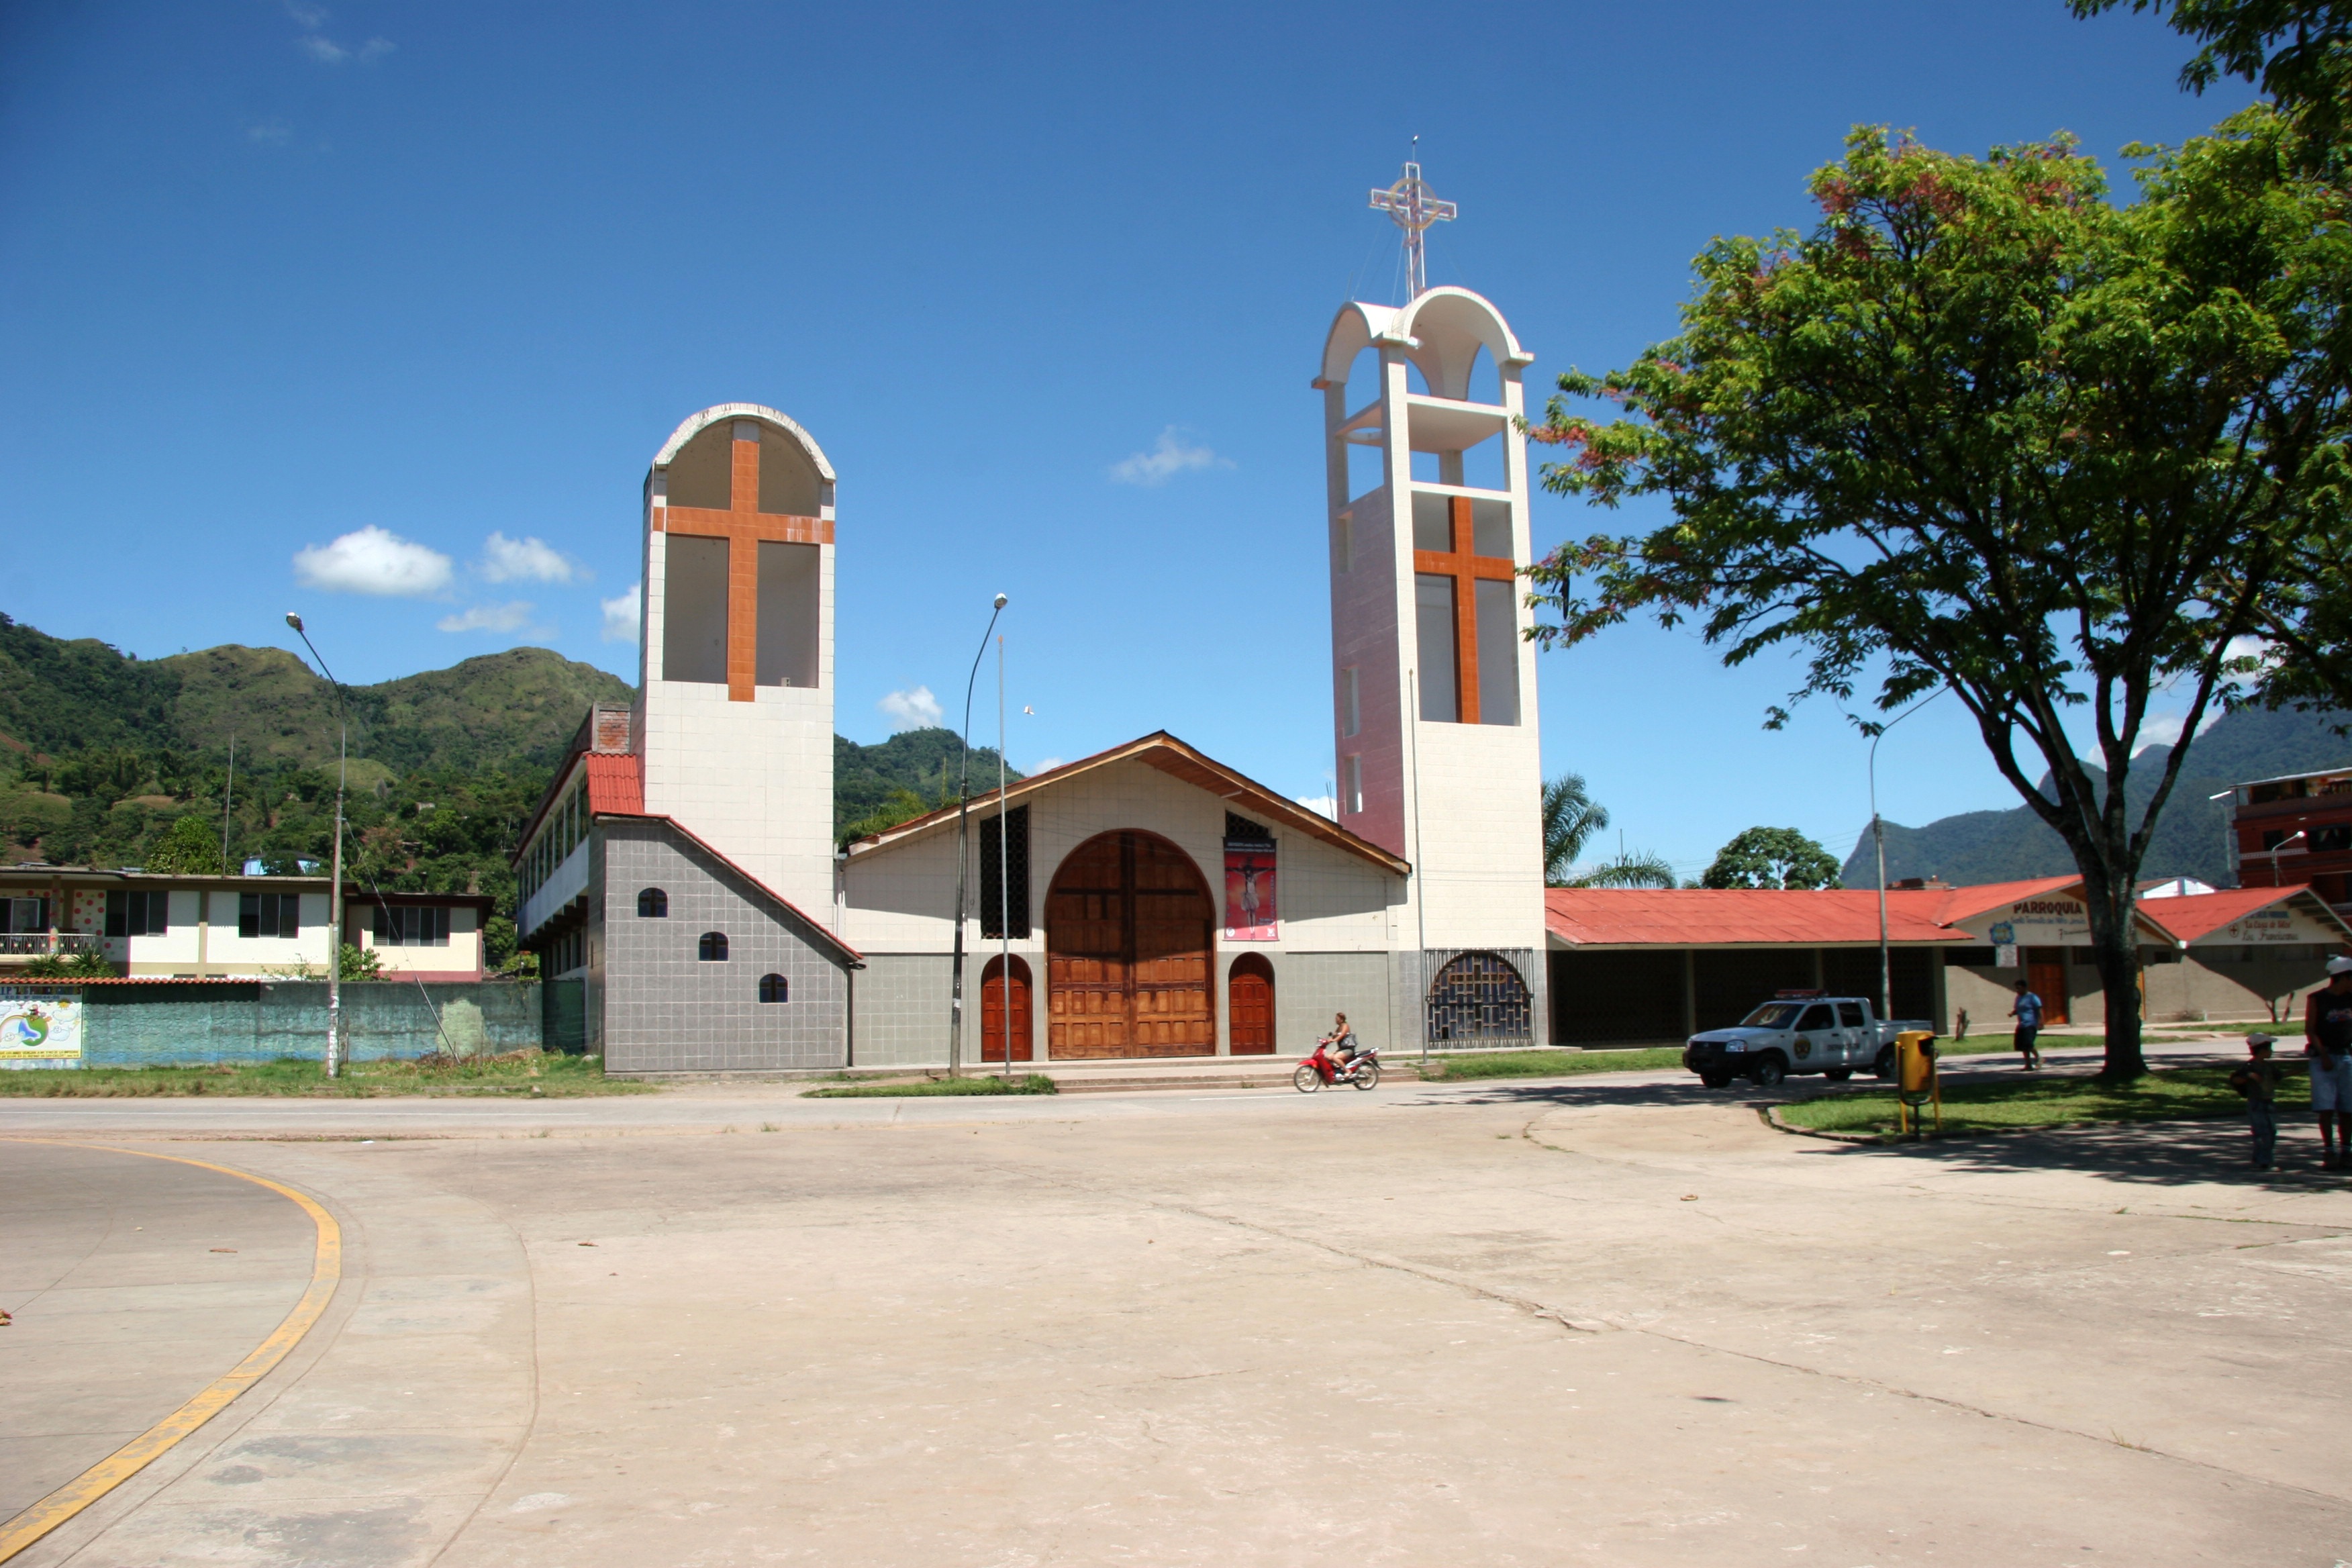
building, tower, church, place of worship, jesus, st, teresita